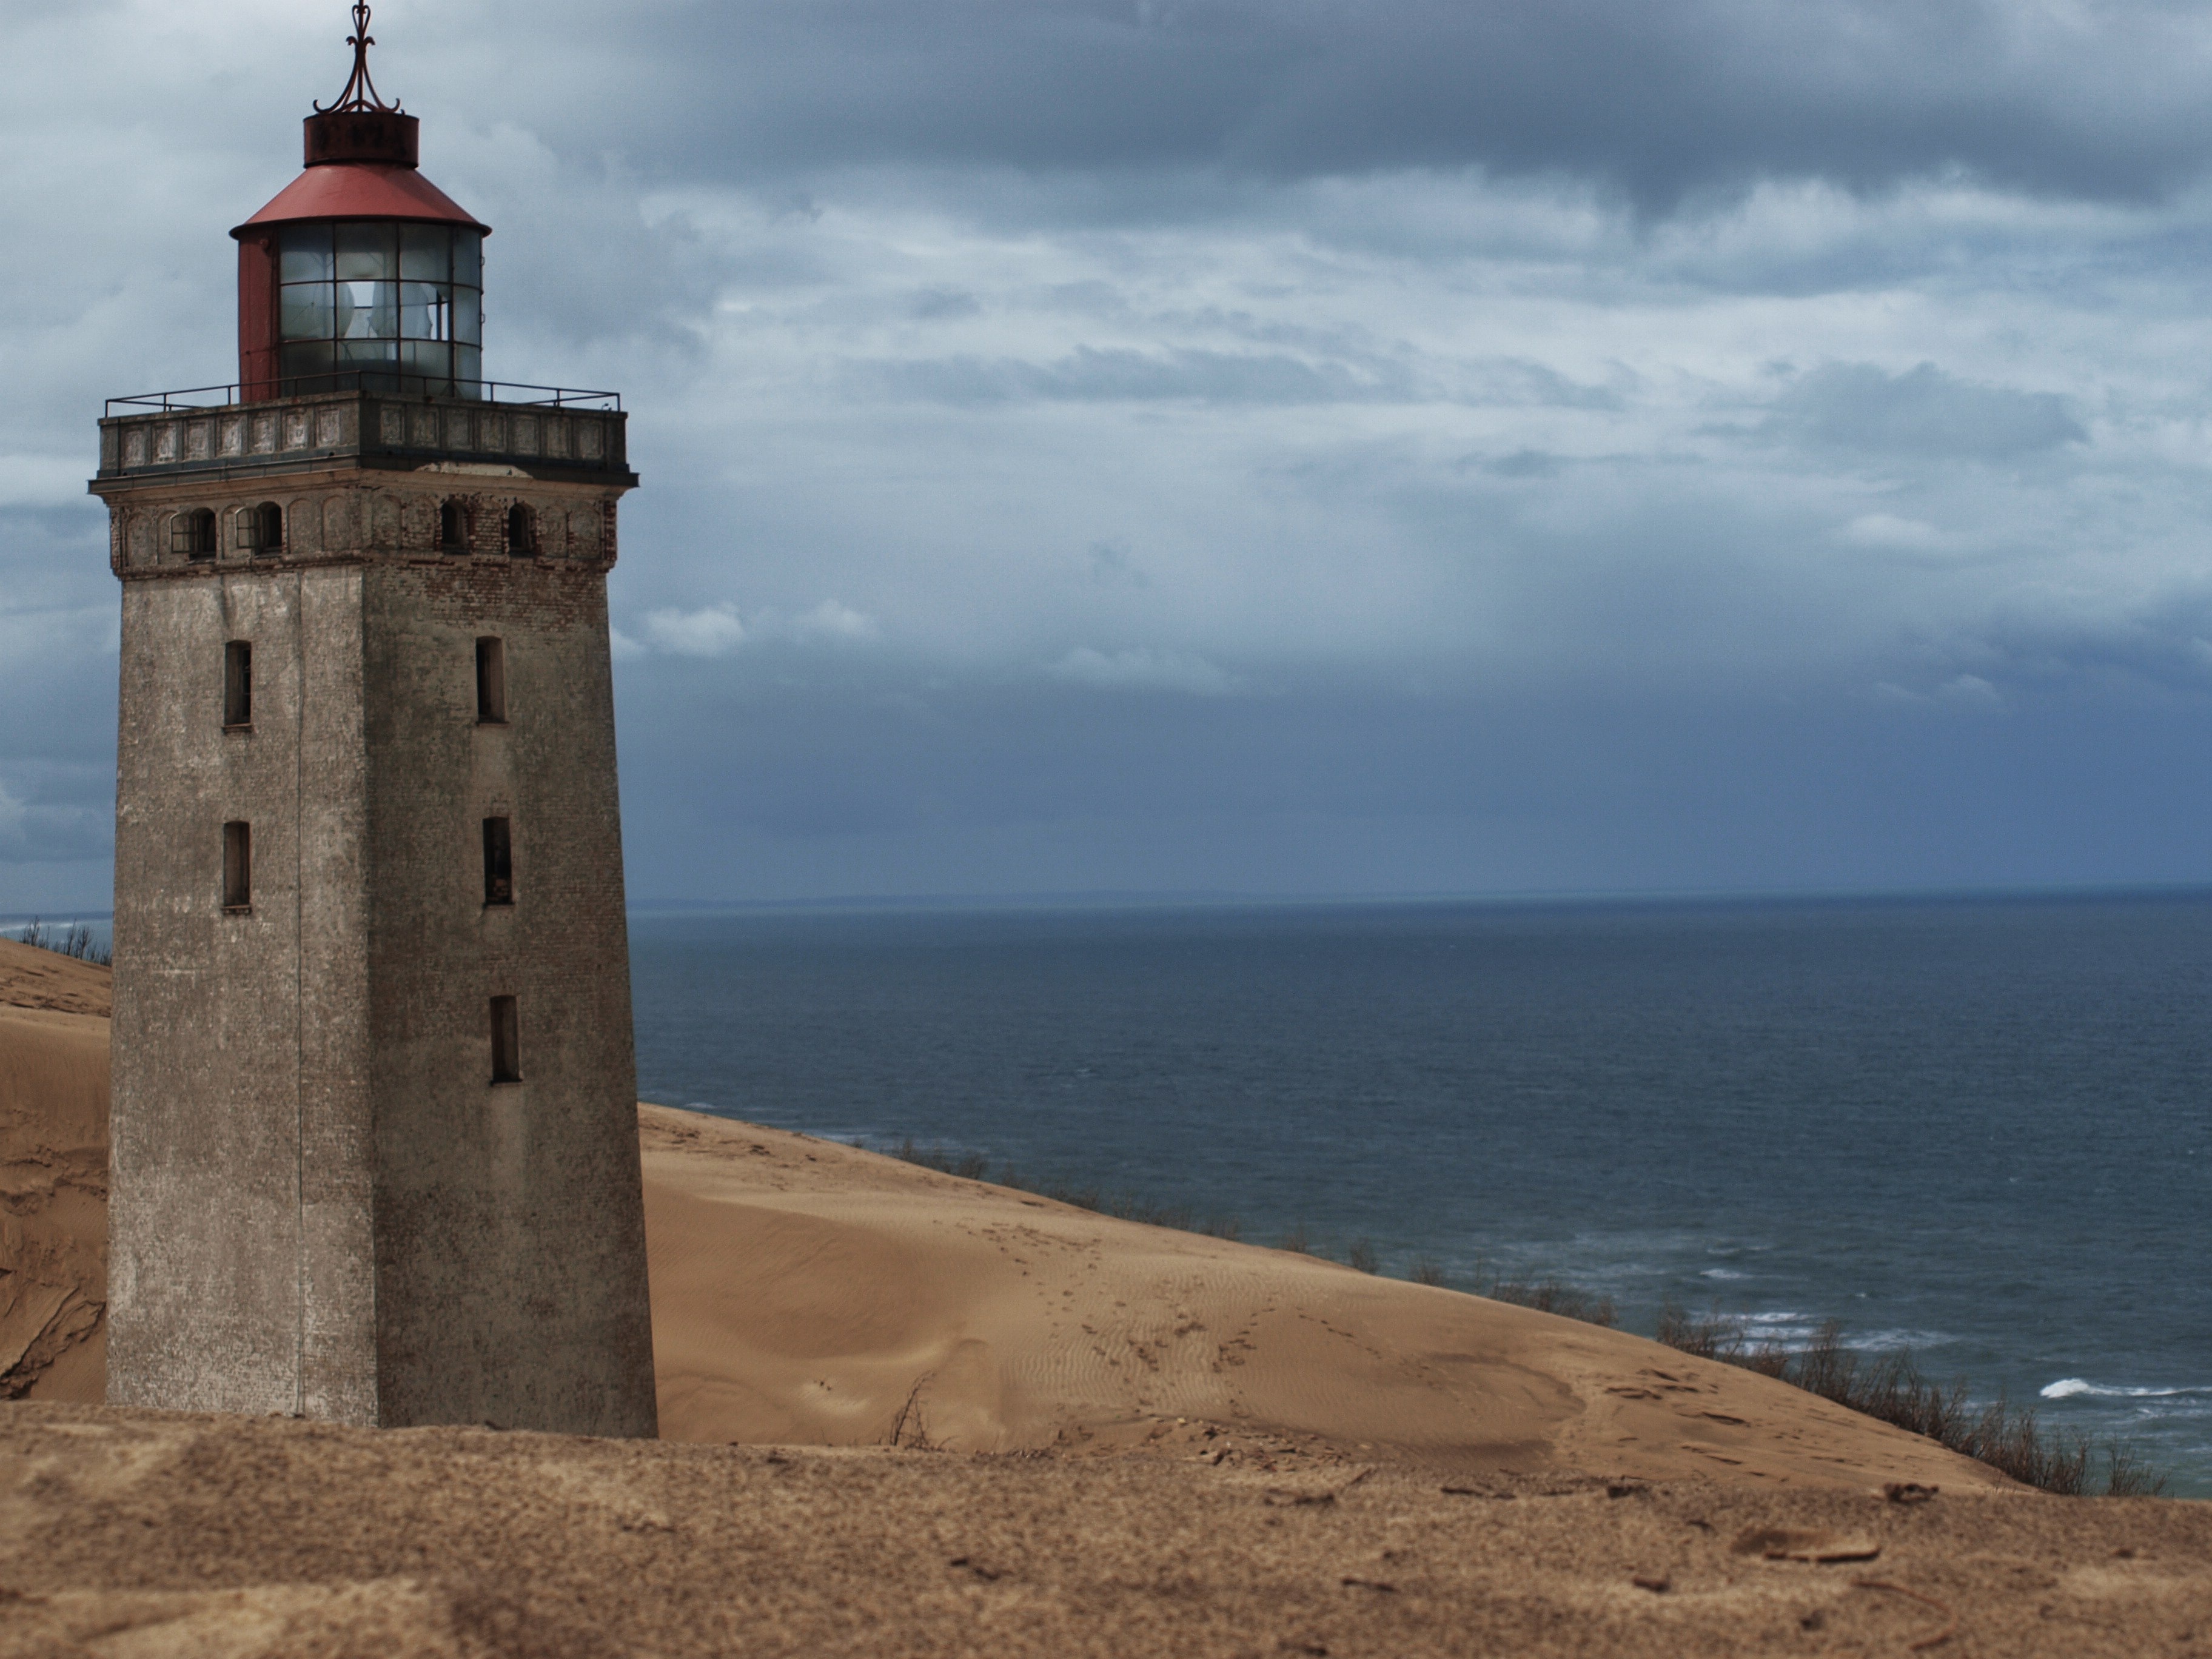
sea, coast, water, ocean, lighthouse, sky, view, coastal, guy, tower, natural, west coast, denmark, cape, the sea